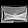
Label: Bag